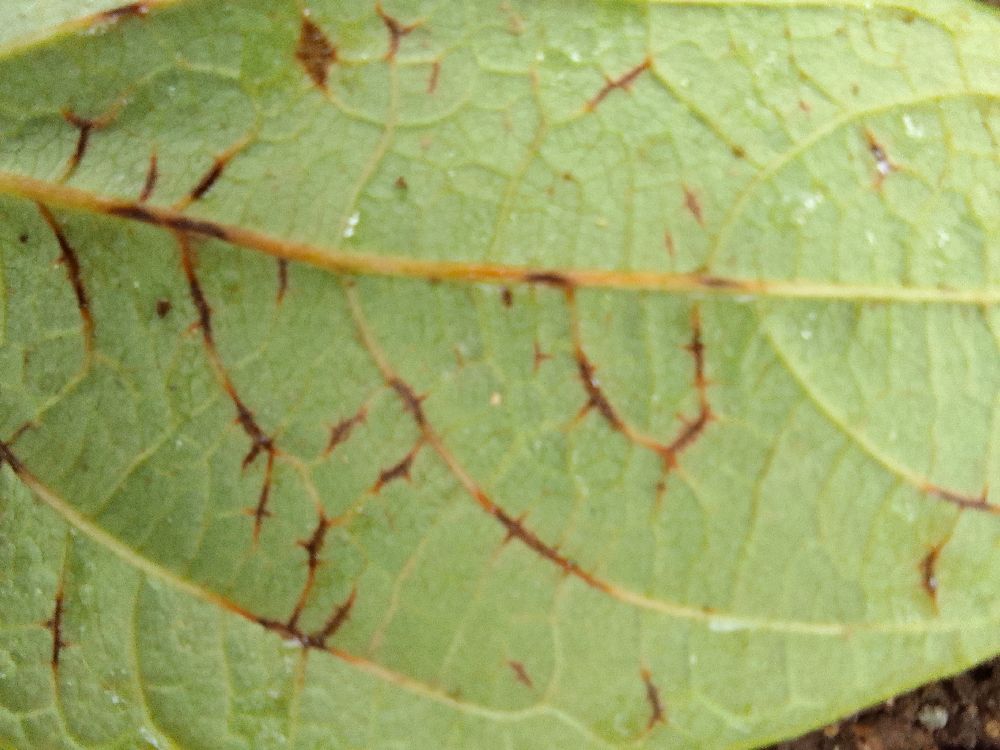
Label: anthracnose